Antonia Nava de Catalán

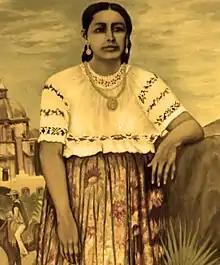

Antonia Nava de Catalán (17 November 1779 – 19 March 1843) was a woman involved in the Mexican War of Independence. She accompanied her husband, a volunteer who rose to the rank of colonel, throughout the war. Three of her sons were killed in the struggle. She is remembered for her willingness to sacrifice her family and herself to achieve independence from Spain, and came to be known as . She fought alongside José María Morelos until her death.